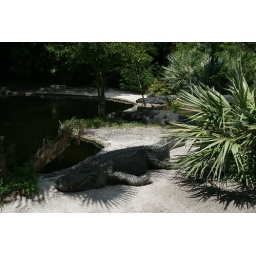
Ok not a safari but a trip to busch gardens down the street from my house in tampa florida